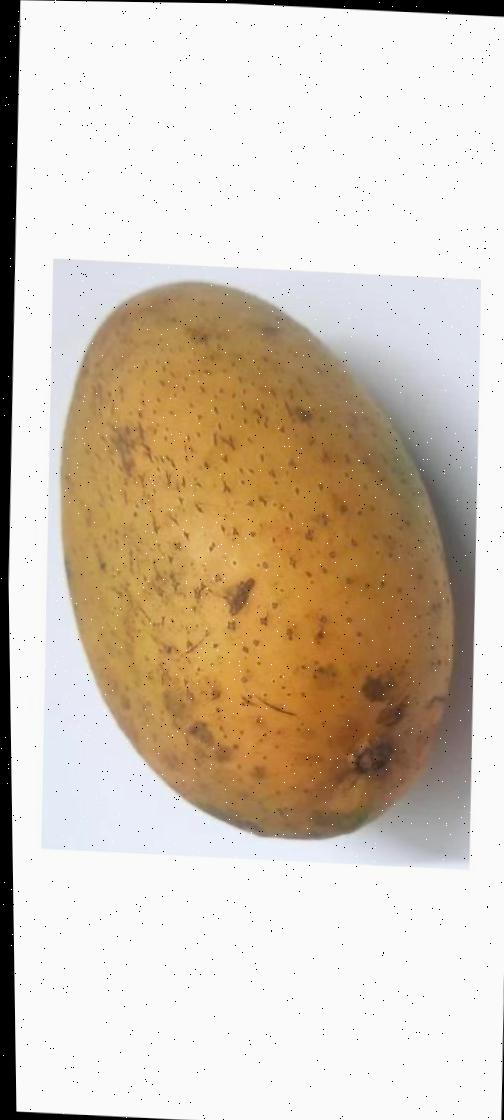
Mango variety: Ashshina Classic